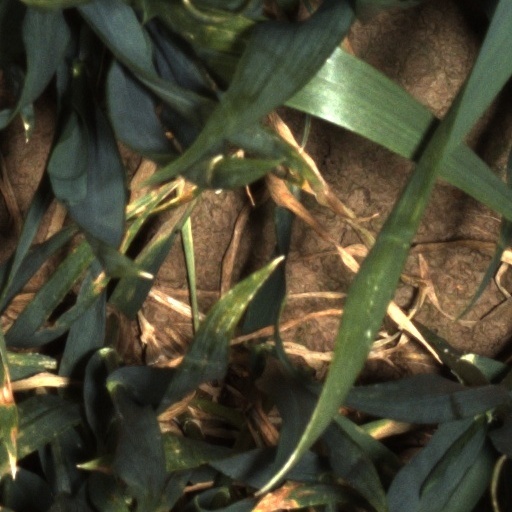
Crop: wheat